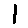
Label: 1